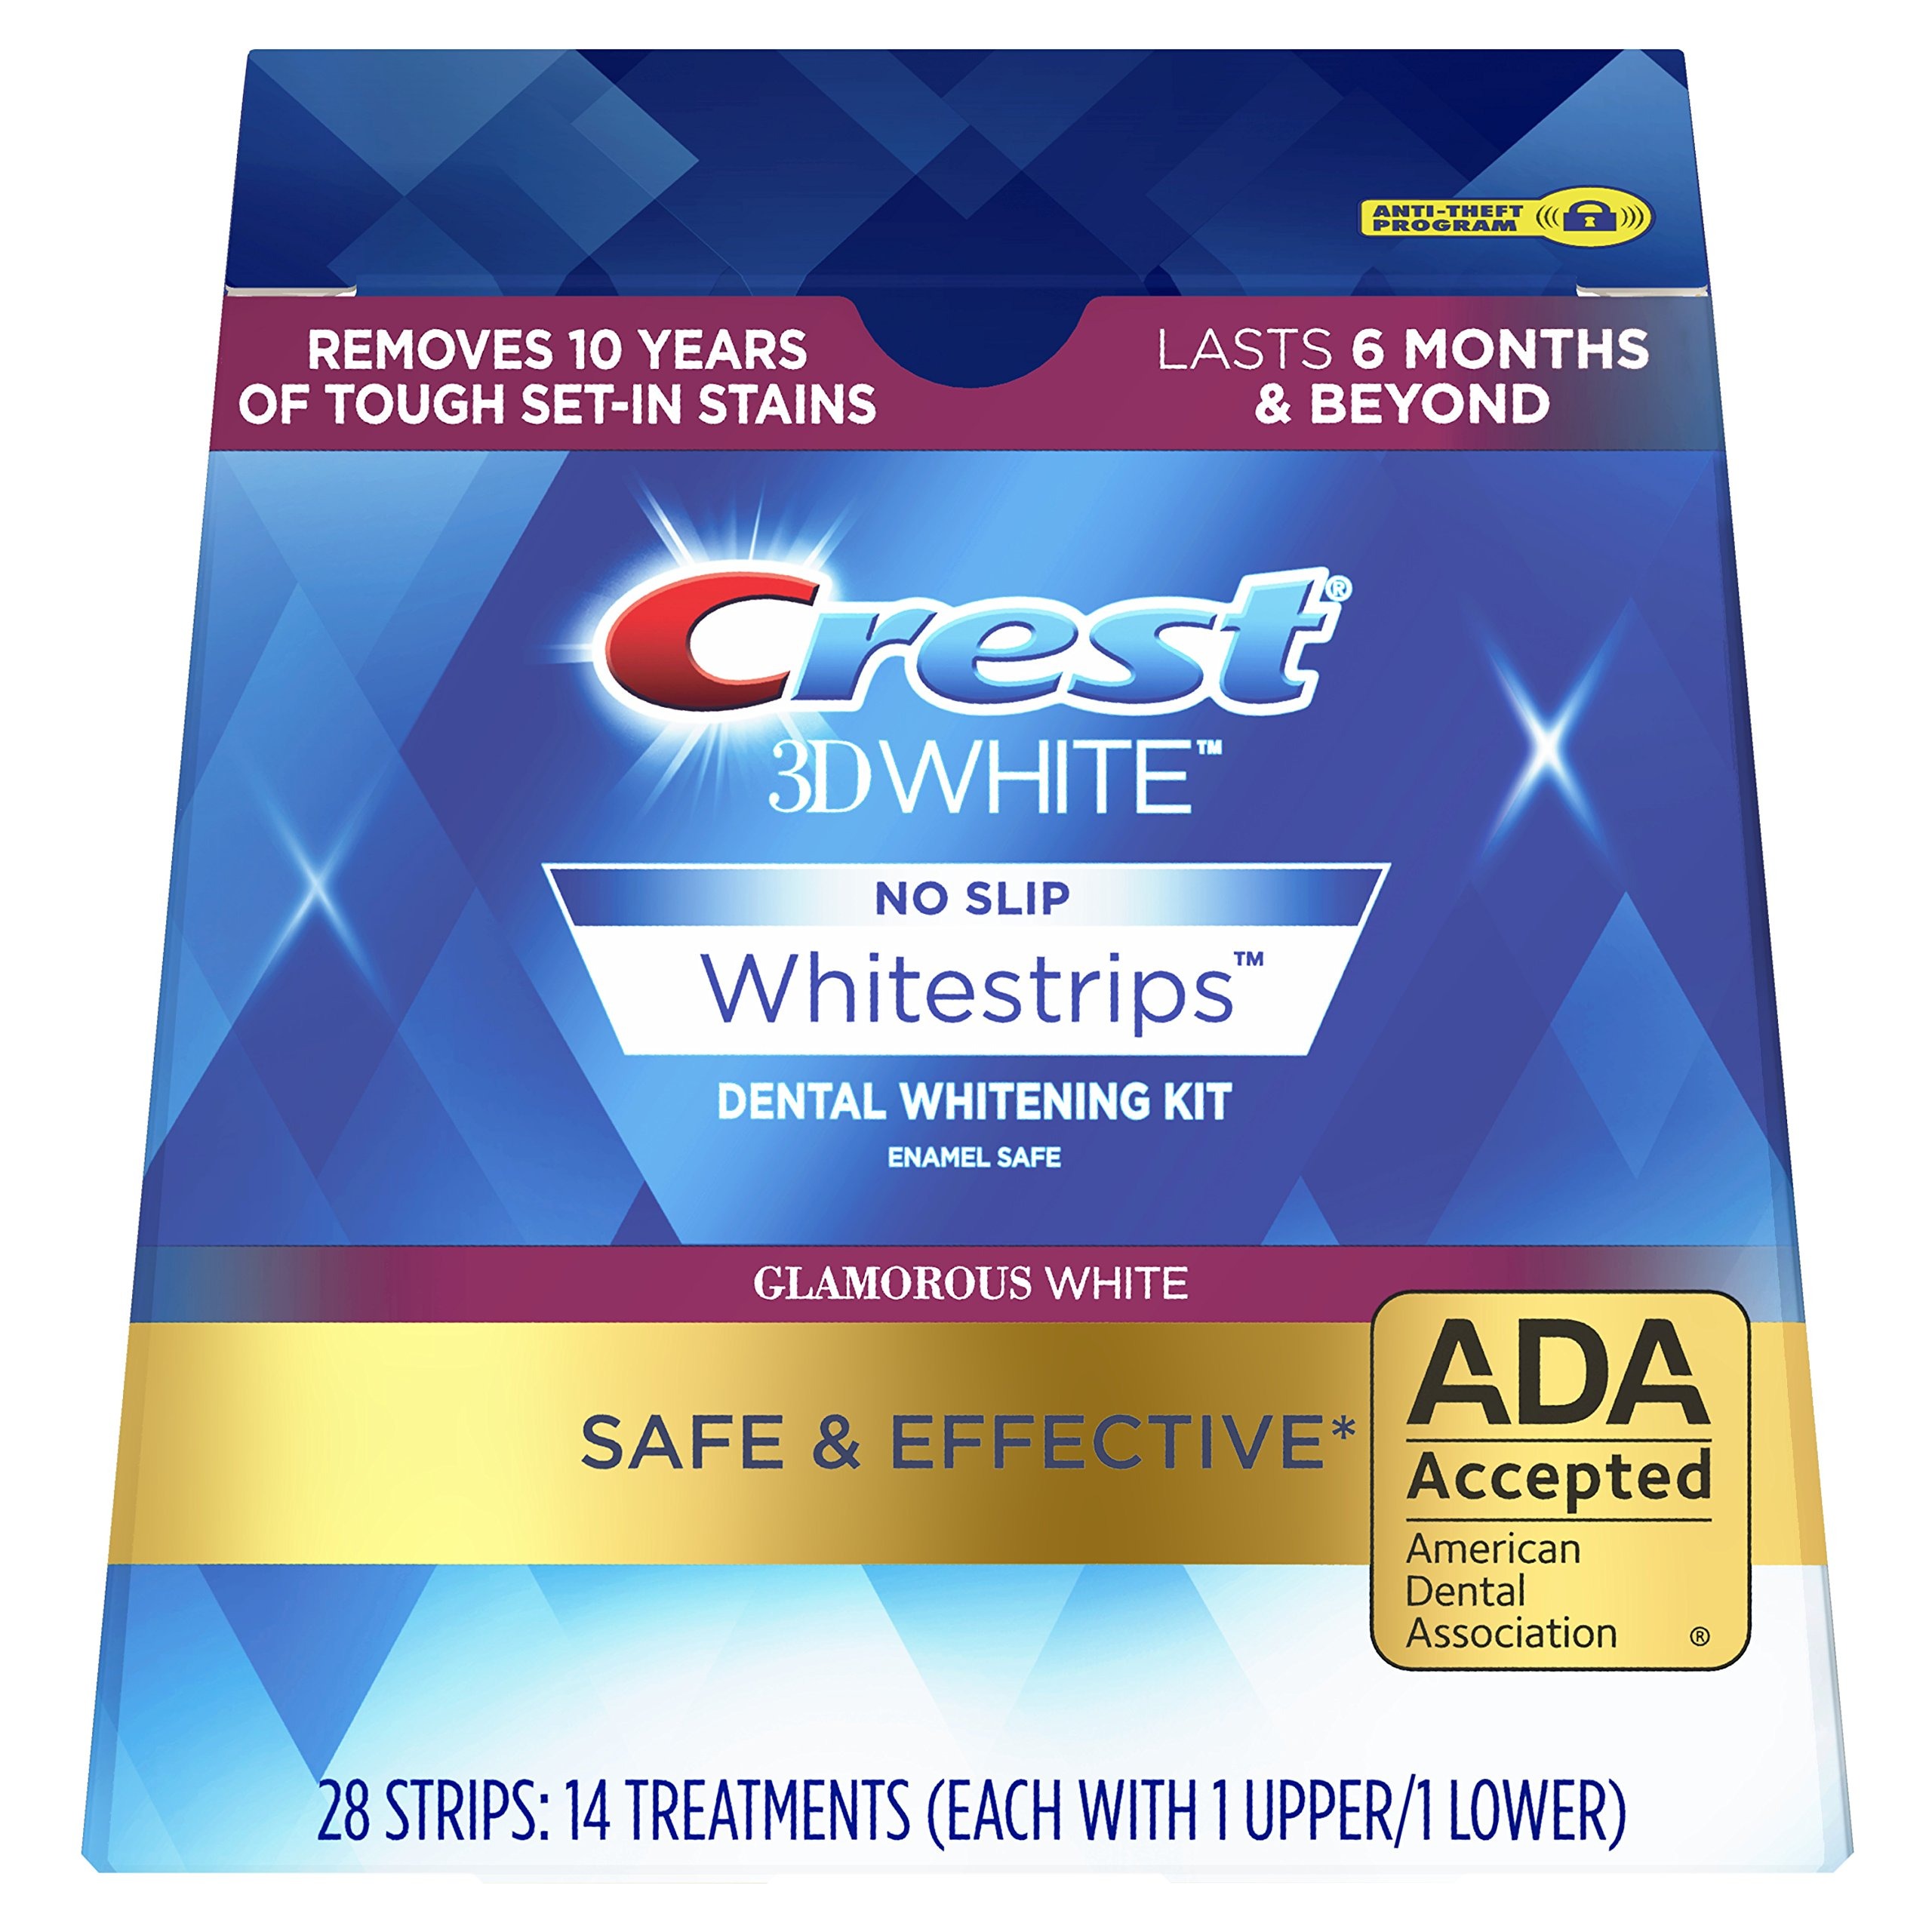
Item Name: Crest 3D Luxe White Strips Glamorous Teeth Whitening Kit, 14 Count
Bullet Point 1: Whitens 25X better than a leading teeth whitening toothpaste when toothpaste is used for 4 weeks
Bullet Point 2: Advanced Seal Technology’s no slip grip stays put so you can talk and drink water while whitening teeth
Bullet Point 3: The strip molds to the shape of your teeth and comes off cleanly
Bullet Point 4: Use once a day for 30 minutes
Bullet Point 5: Uses the same enamel-safe teeth whitening ingredients dentists use
Value: 14.0
Unit: Count

Price: 39.99